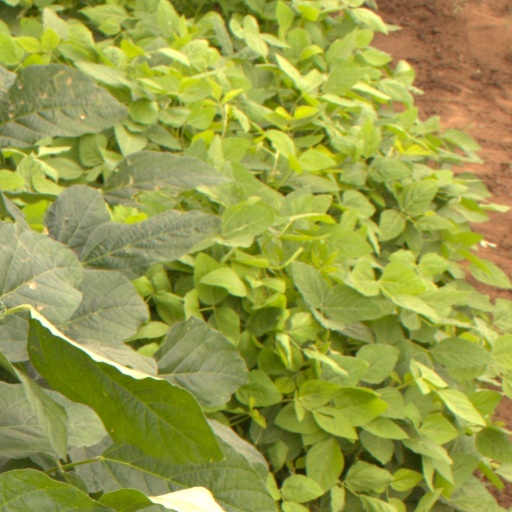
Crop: soybean